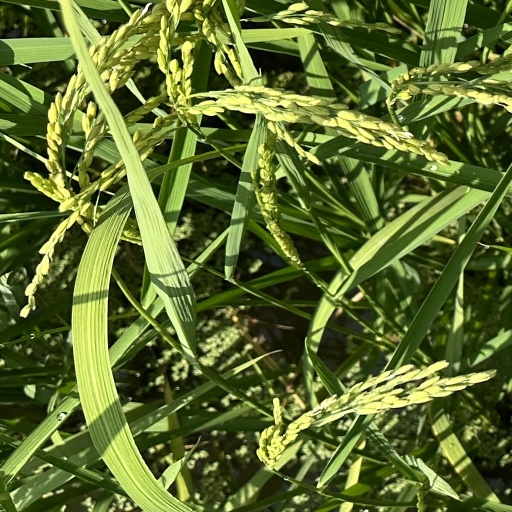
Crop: rice